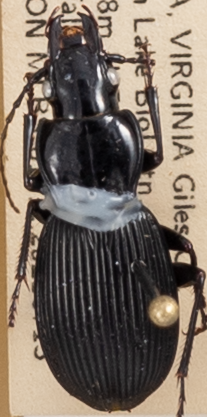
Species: Pterostichus lachrymosus
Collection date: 2021-07-13
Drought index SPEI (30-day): -1.372
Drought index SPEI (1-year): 0.47
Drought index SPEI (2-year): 1.16